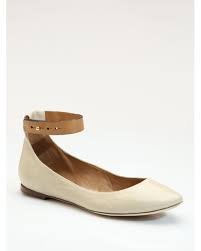
Label: Ballet Flat